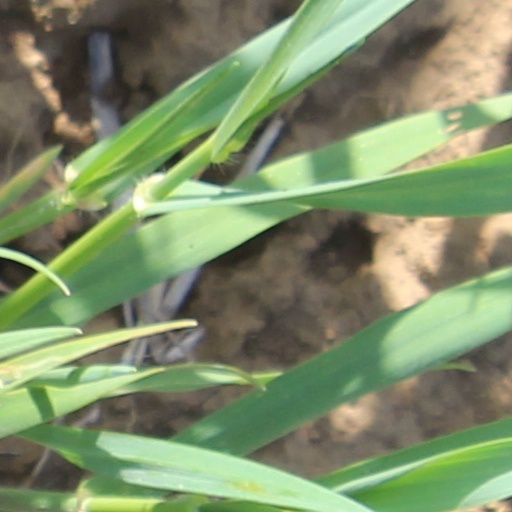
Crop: wheat